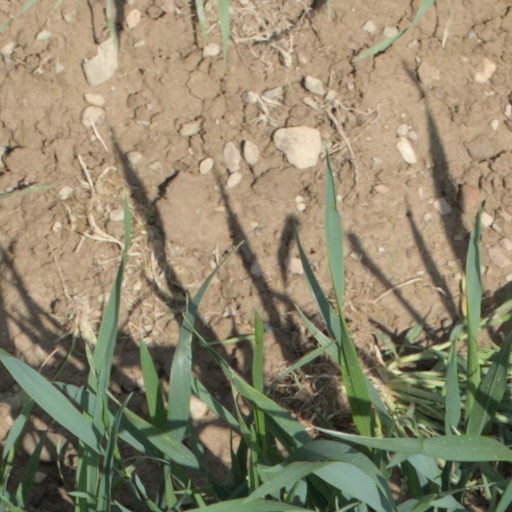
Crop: wheat